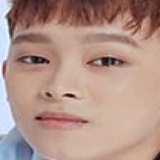
ca sĩ Hồ Văn Cường